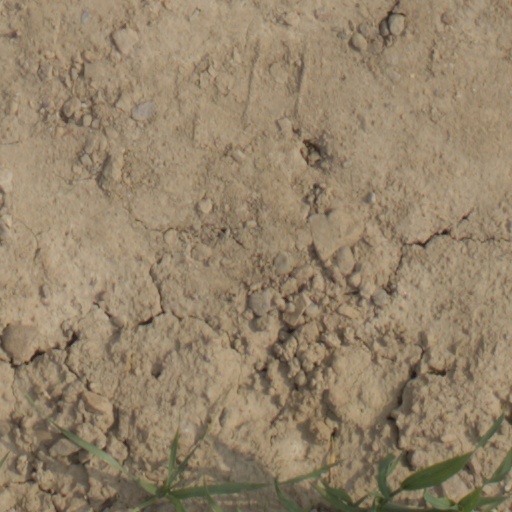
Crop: wheat